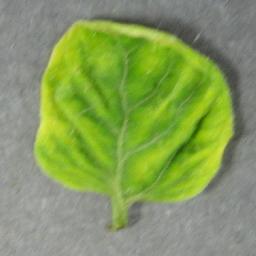
Label: Tomato___Tomato_Yellow_Leaf_Curl_Virus